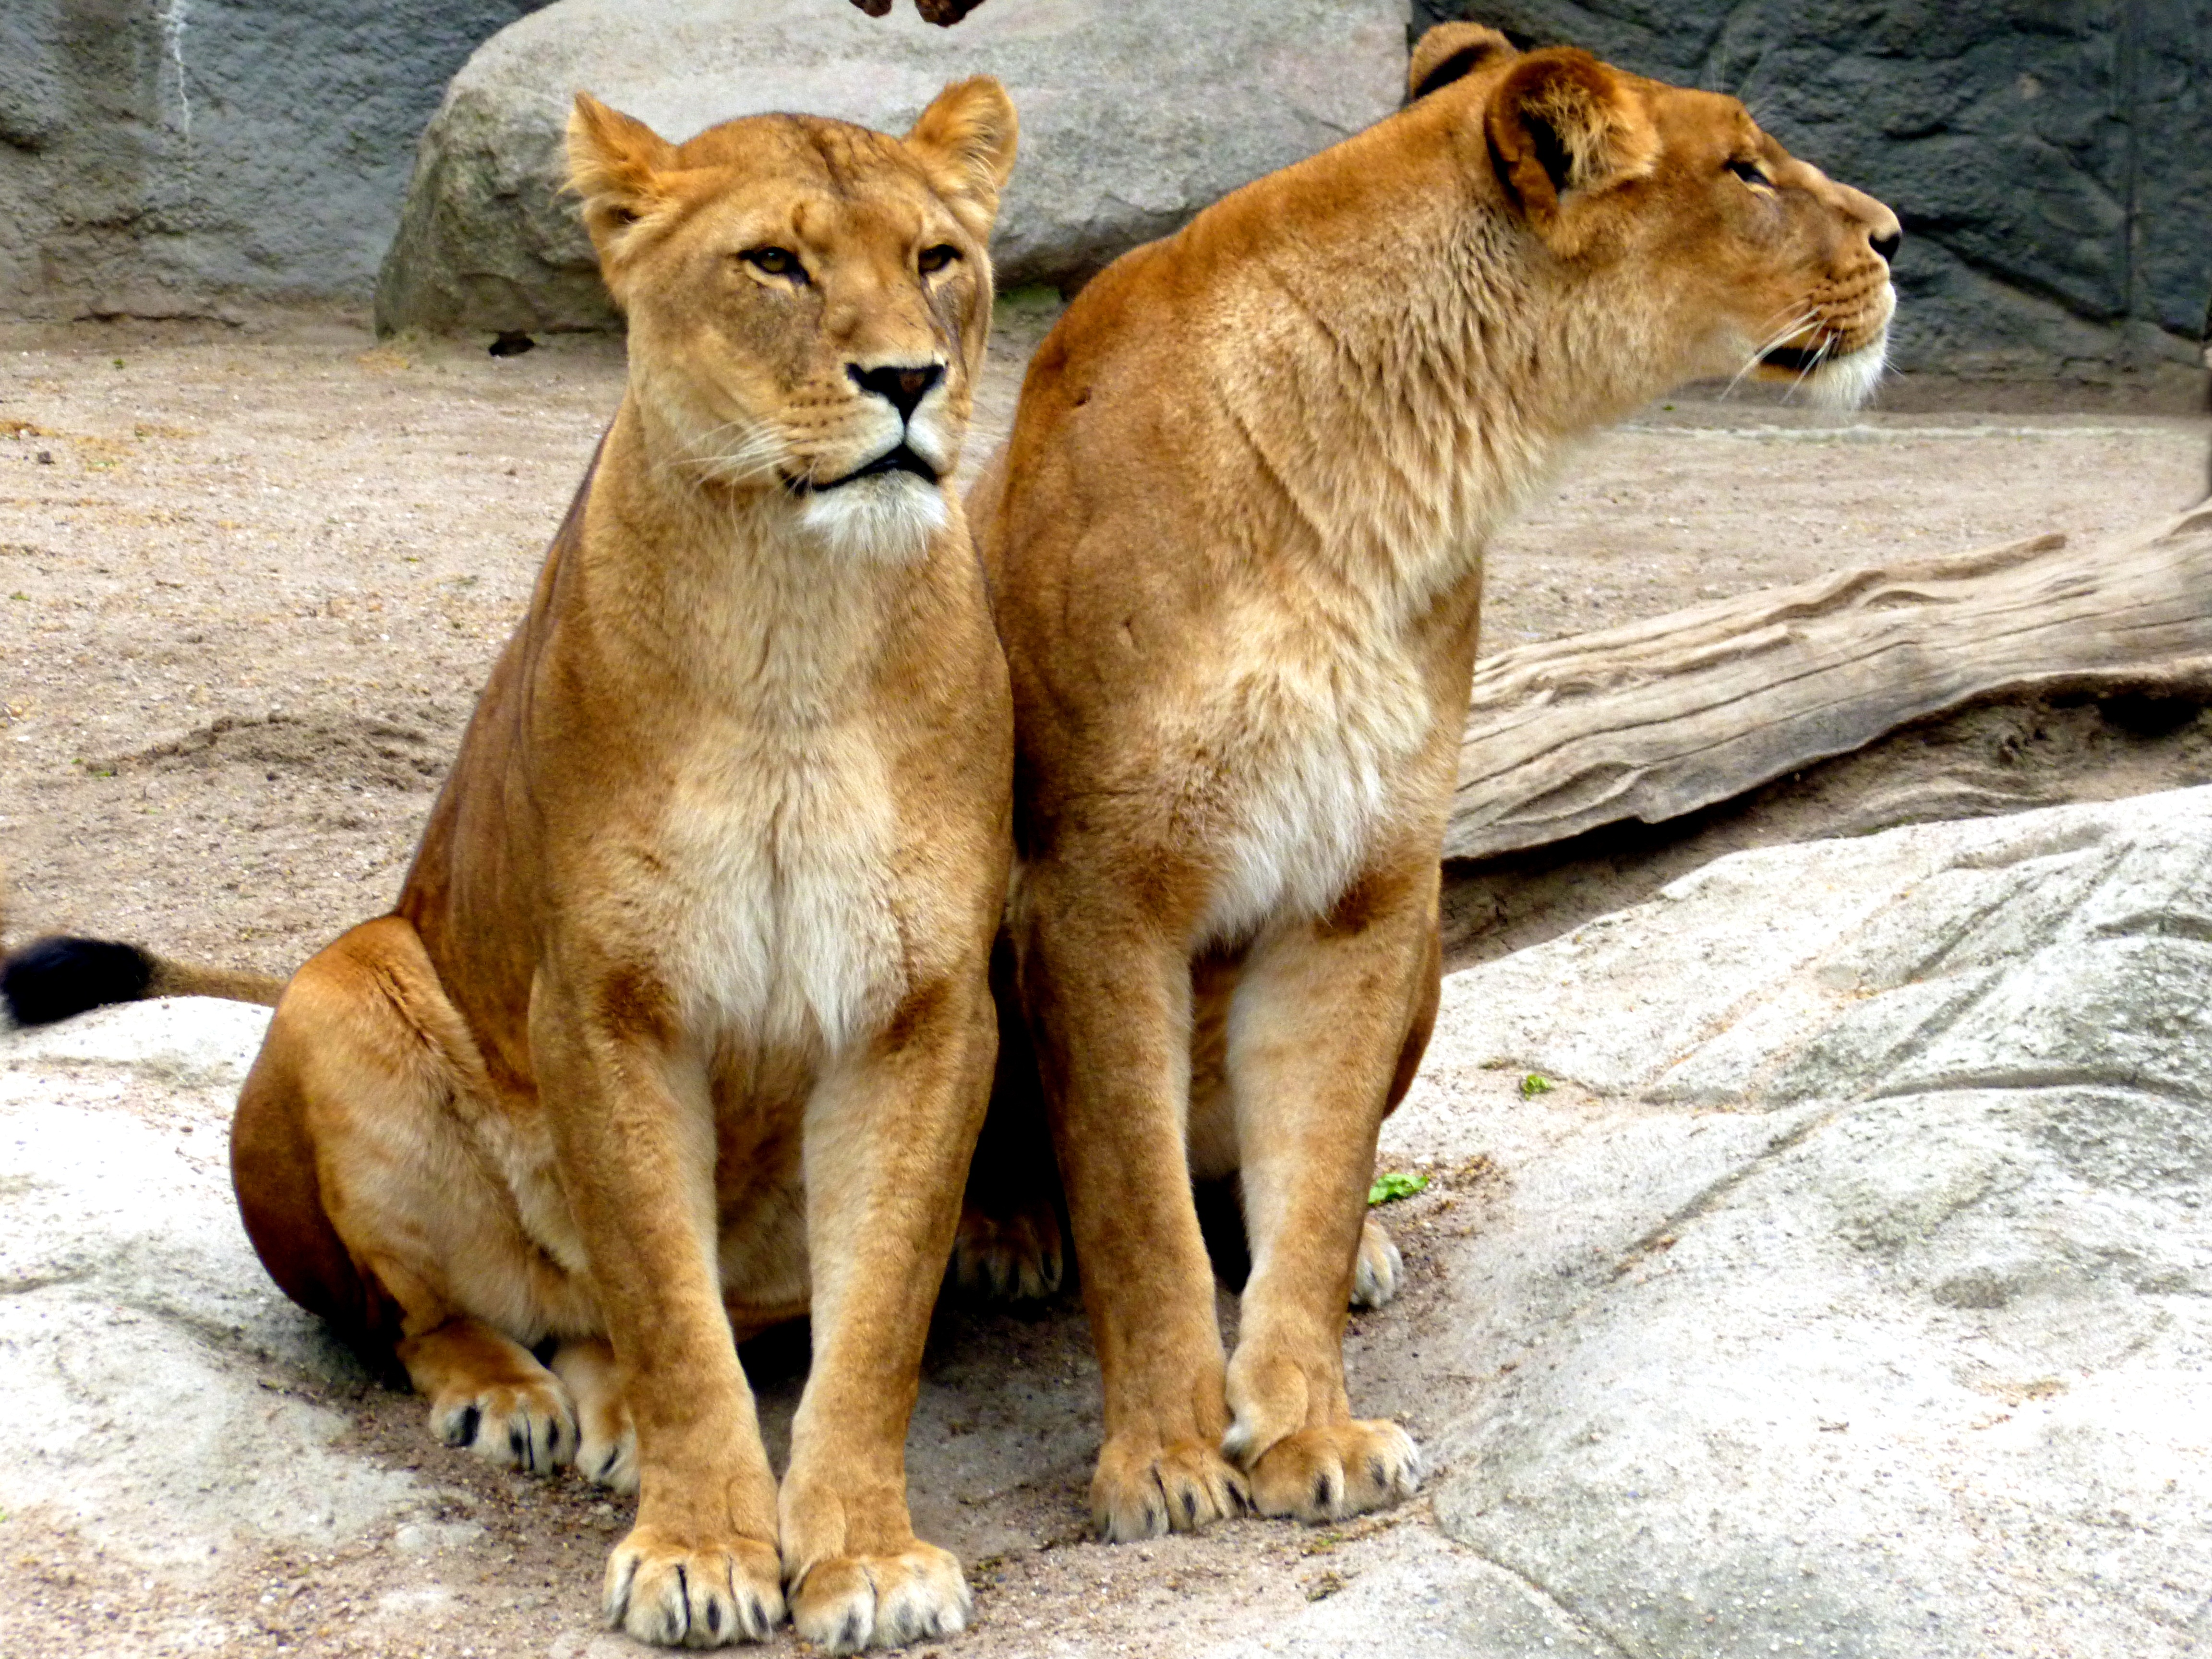
nature, female, wildlife, zoo, fur, cat, sitting, mammal, two, predator, together, fauna, lion, lioness, big cat, vertebrate, creature, pair, wildcat, togetherness, for two, cougar, puma, carnivores, lion females, big cats, cat like mammal, dog breed group, masai lion